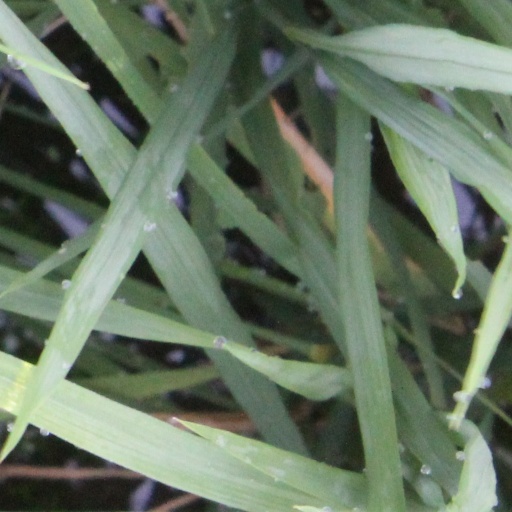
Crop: rice